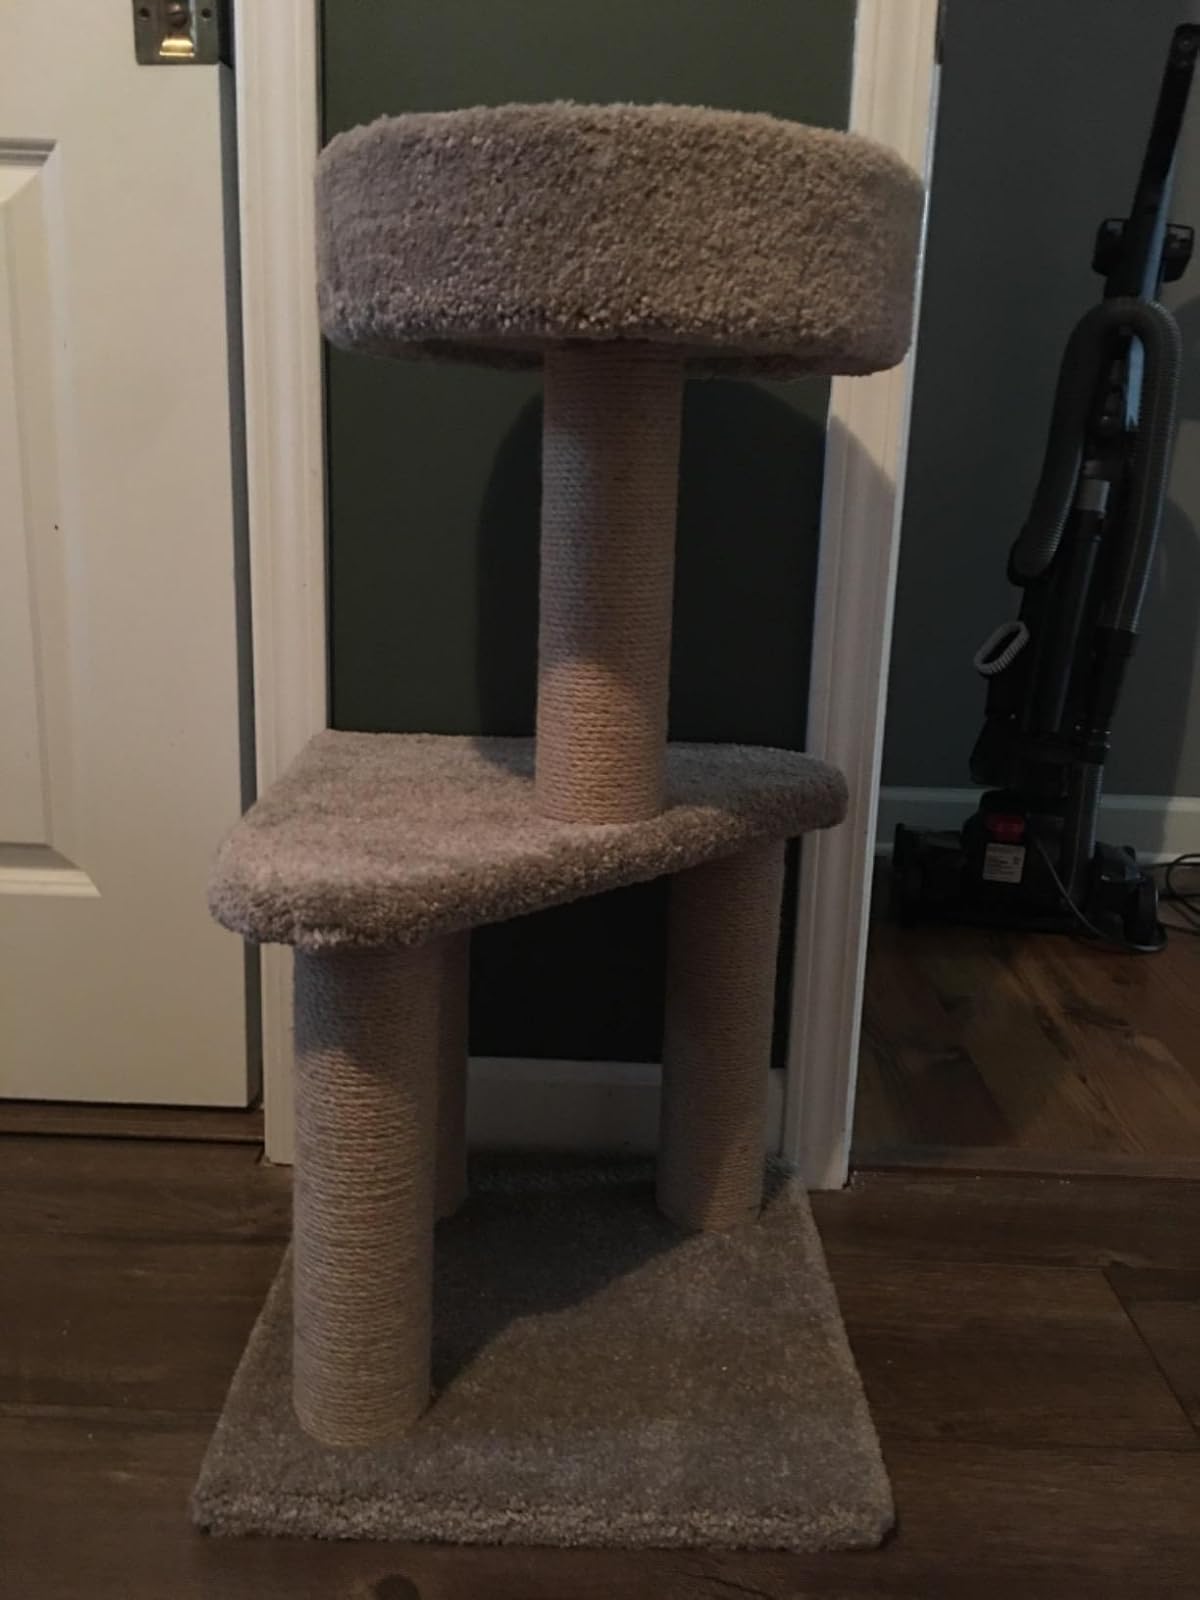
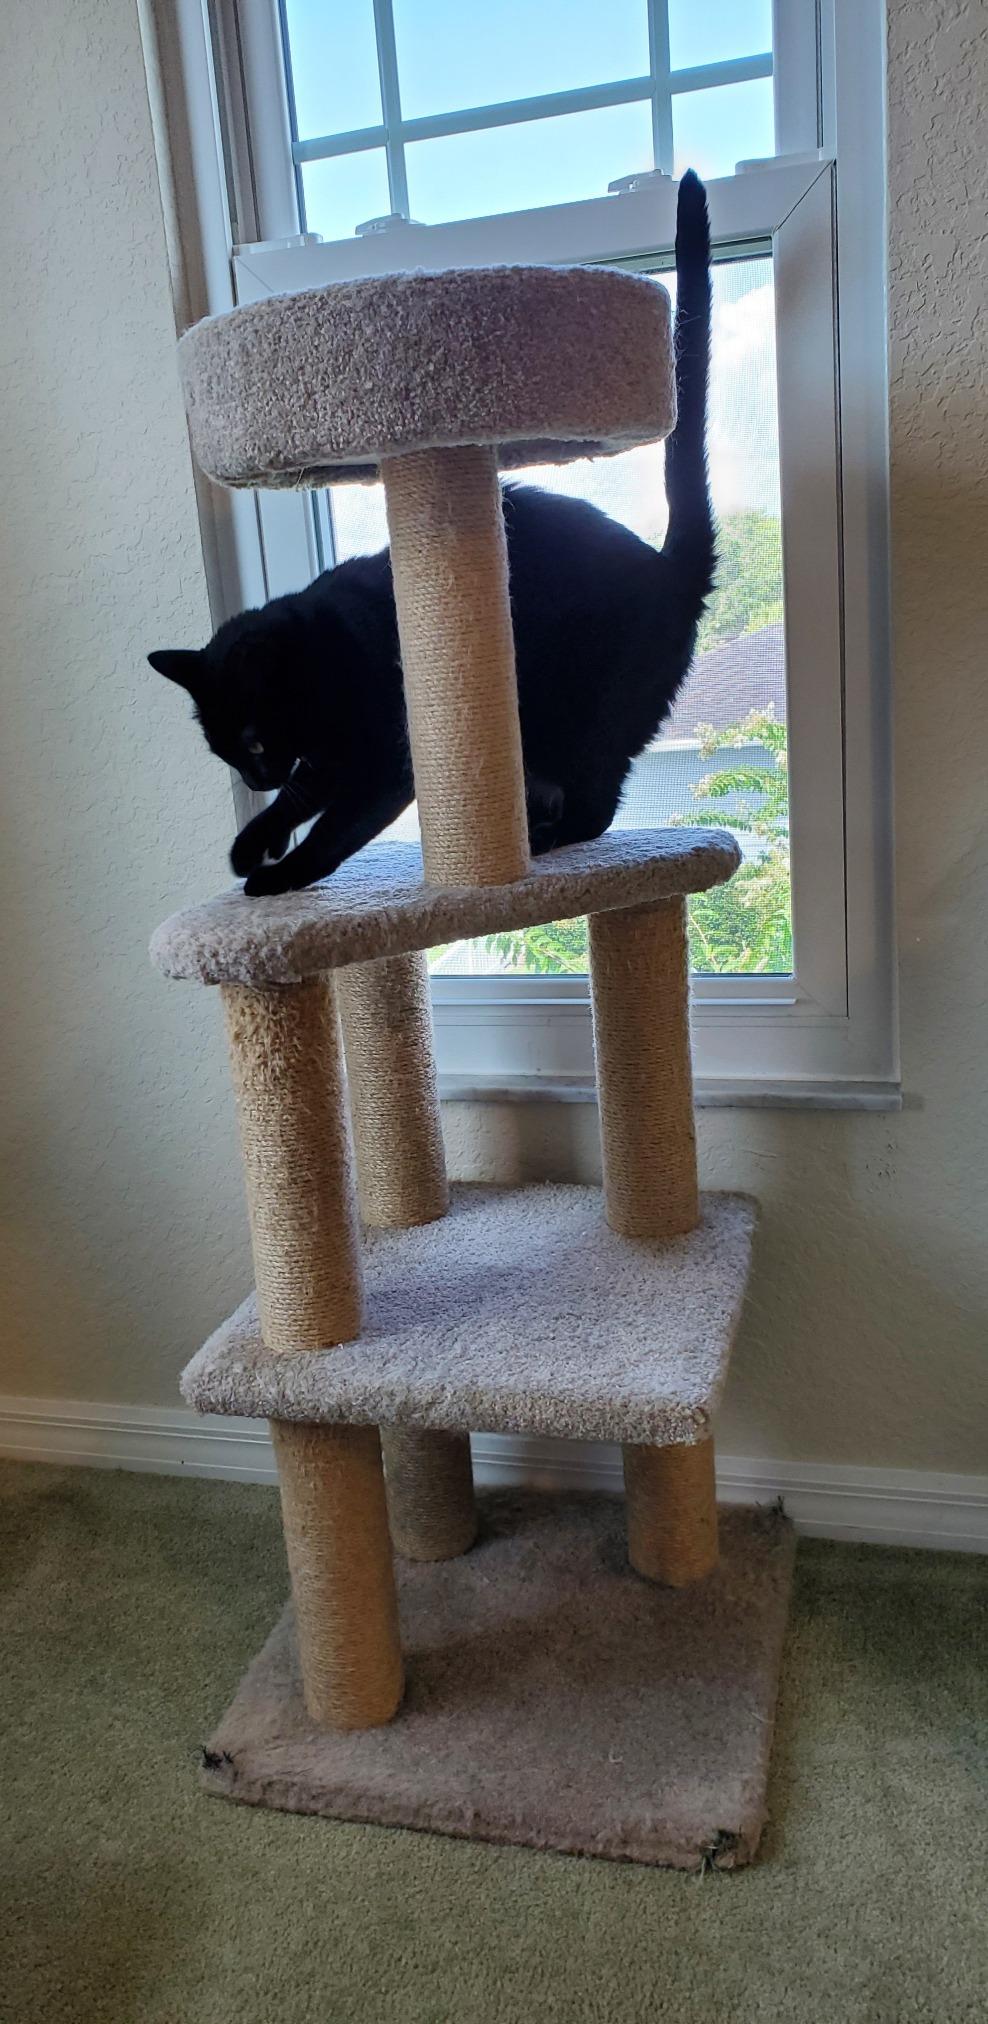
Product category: items_cat tree
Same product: no